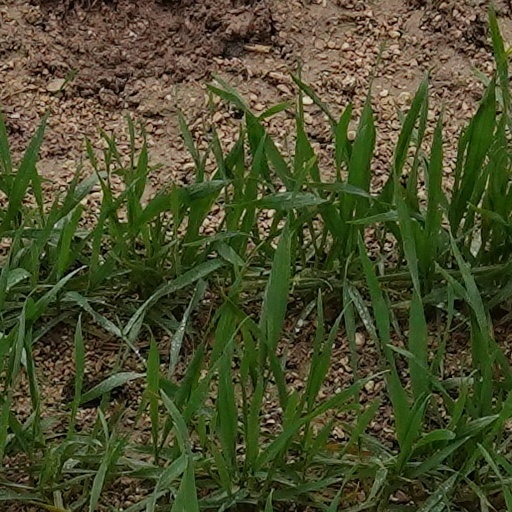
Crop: wheat